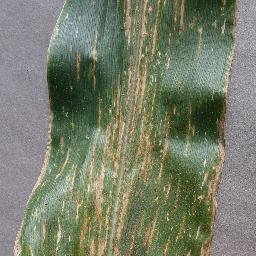
Label: Corn___Cercospora_leaf_spot Gray_leaf_spot